Automatic radar plotting aid

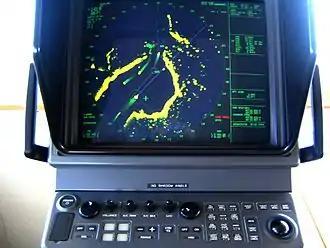
A typical shipboard ARPA/radar system.

A marine radar with automatic radar plotting aid (ARPA) capability can create tracks using radar contacts. The system can calculate the tracked object's course, speed and closest point of approach (CPA), thereby knowing if there is a danger of collision with the other ship or landmass.